Leo Schulz

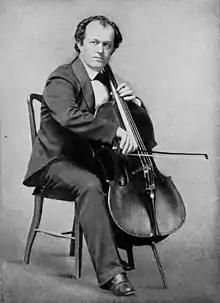
Leo Schulz during his time as principal cellist of the New York Philharmonic Orchestra posing for the 1917 publication "Instruments of the Modern Symphony Orchestra"

Leo Schulz (March 28, 1865 – August 12, 1944) was a Kingdom of Prussia-born American cellist.